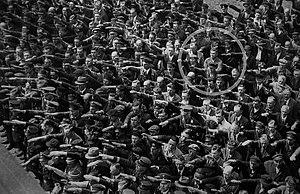
August Landmesser était un ouvrier du chantier naval Blohm & Voss de Hambourg. Il est connu pour son apparition sur une photographie où il refuse d'effectuer le salut nazi lors du lancement d'un navire-école, le Horst Wessel, le 13 juin 1936.
Le terme résistance en psychologie renvoie globalement à la notion de conflit. Mais le concept prend des sens extrêmement différents selon que ce conflit est d'ordre intrapersonnel, interpersonnel, ou d'origine sociétale.